Australia (continent)

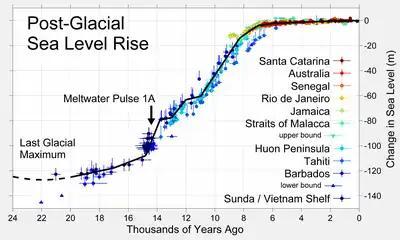
Sea level rise since the Last Glacial Maximum

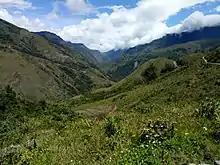
Baliem Valley in the New Guinea Highlands

The Australian continent, as a whole being part of the Australian Plate, is the lowest, flattest, and oldest landmass on Earth and it has had a relatively stable geological history. New Zealand is not part of the continent of Australia, but of the separate, submerged continent of Zealandia. New Zealand and Australia are both part of the Oceanian sub-region known as Australasia, with New Guinea being in Melanesia.